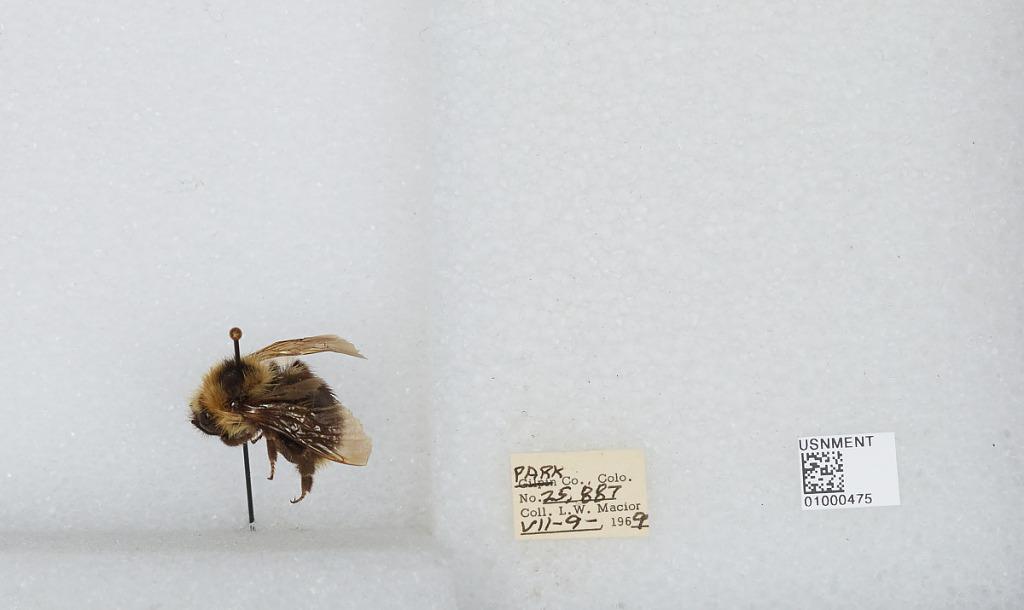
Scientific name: Bombus (Psithyrus) insularis (Smith)
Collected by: L. Macior
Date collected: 1969-7-9
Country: United States
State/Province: Colorado
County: Park
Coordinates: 40.3533, -106.919